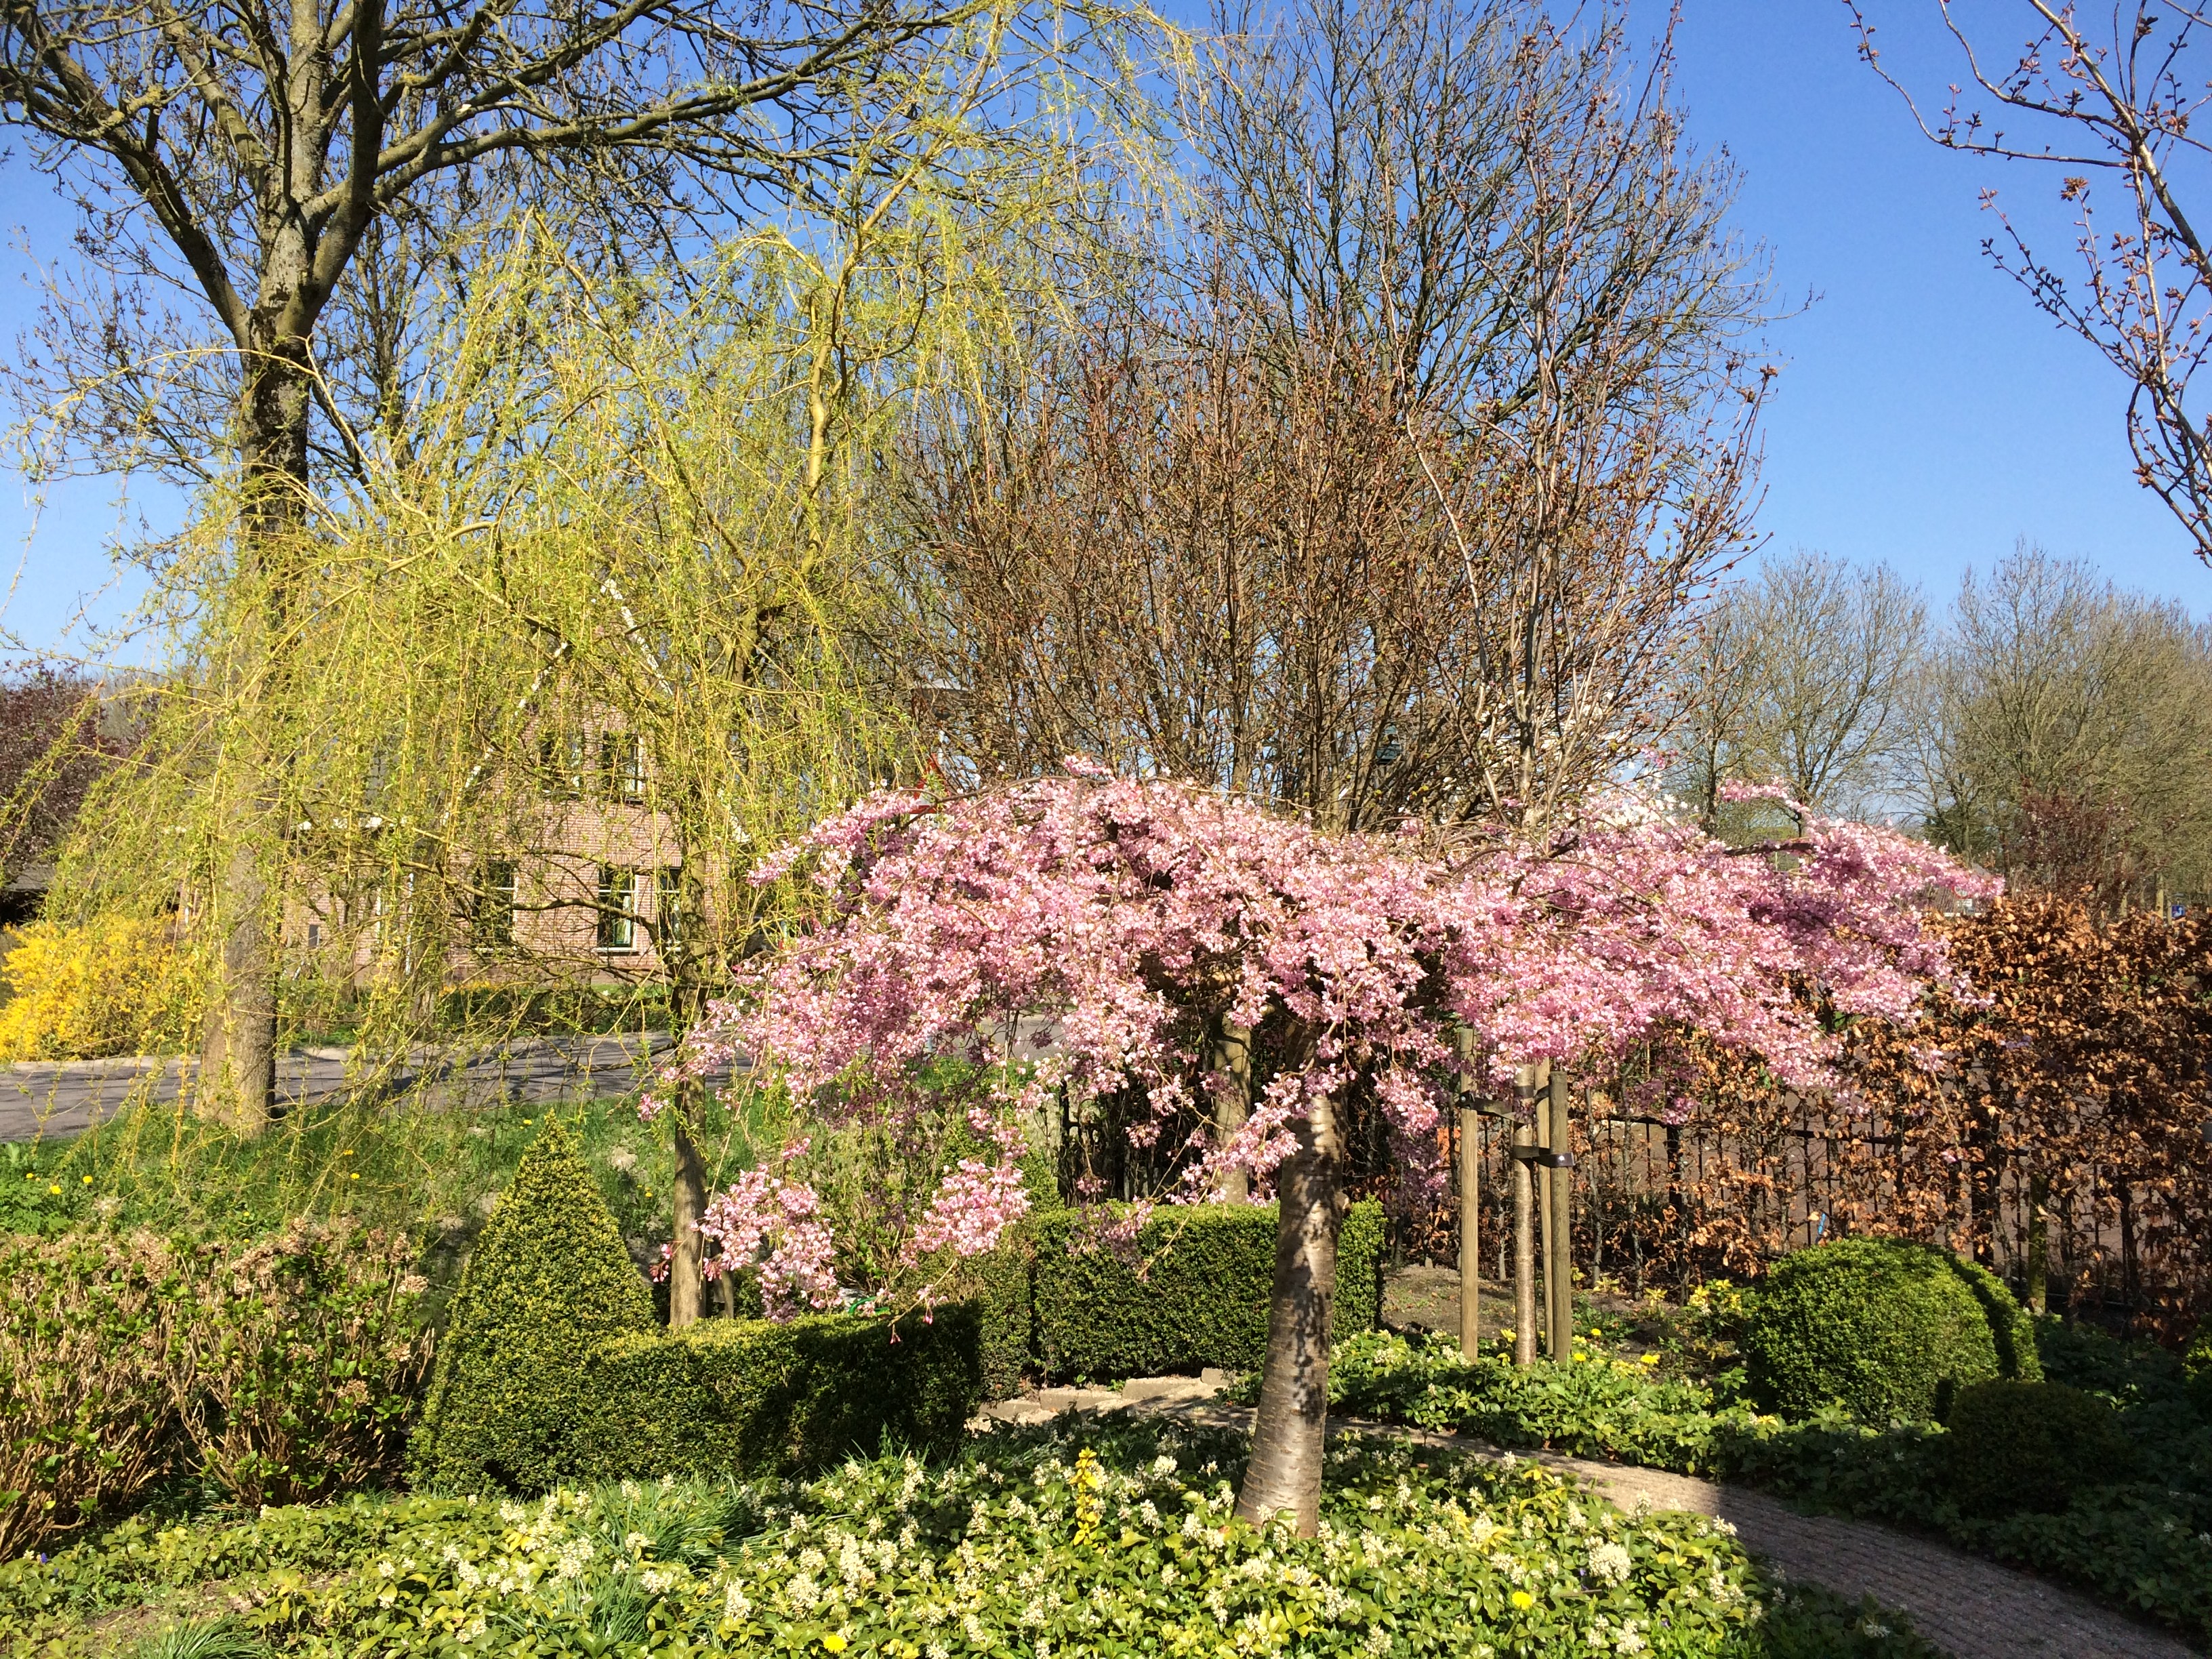
plant, flower, tree, spring, flora, blossom, shrub, cherry blossom, branch, garden, prunus, botanical garden, grass, shrubland, autumn